Aberdeen University Sports Union

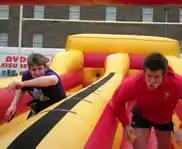
Superteams 2007

University of Aberdeen hosts some of the largest university events in Scotland. These range from those for the avid university sports person to providing a fun day for students.